Walter Gordon Wilson

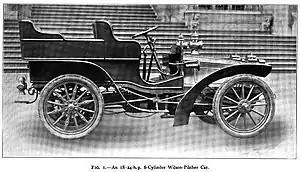
A 1904 Wilson-Pilcher Car

Following the death of Pilcher, he switched to building the Wilson–Pilcher motor car, which was launched in 1900. This car was quite remarkable in that it was available with either flat-four or flat-six engines, which were very well balanced, and with a low centre of gravity making good stability. Each water cooled cylinder was separate and identical for either engine, having 3.75inch (95.25mm) bore and stroke, giving capacities of 2715cc for the four cylinder and 4072cc for the six cylinder. Cylinders were slightly offset with separate crankpins, and the crankshaft had intermediate bearings between each pair of cylinders.